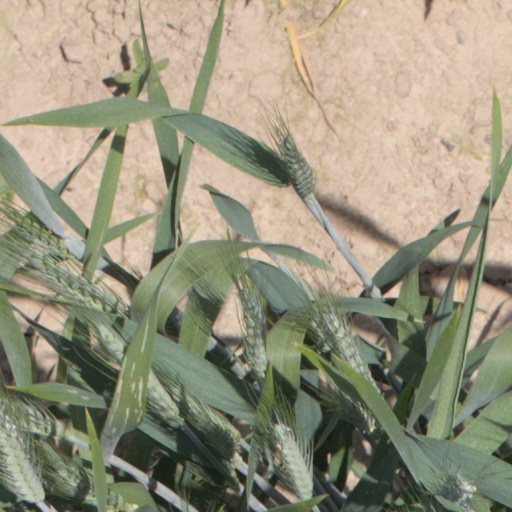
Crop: wheat